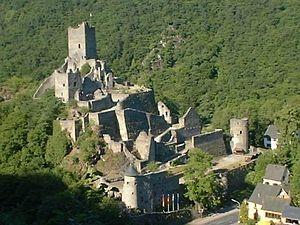
Manderscheid est une municipalité allemande située dans le land de Rhénanie-Palatinat et l'arrondissement de Bernkastel-Wittlich.